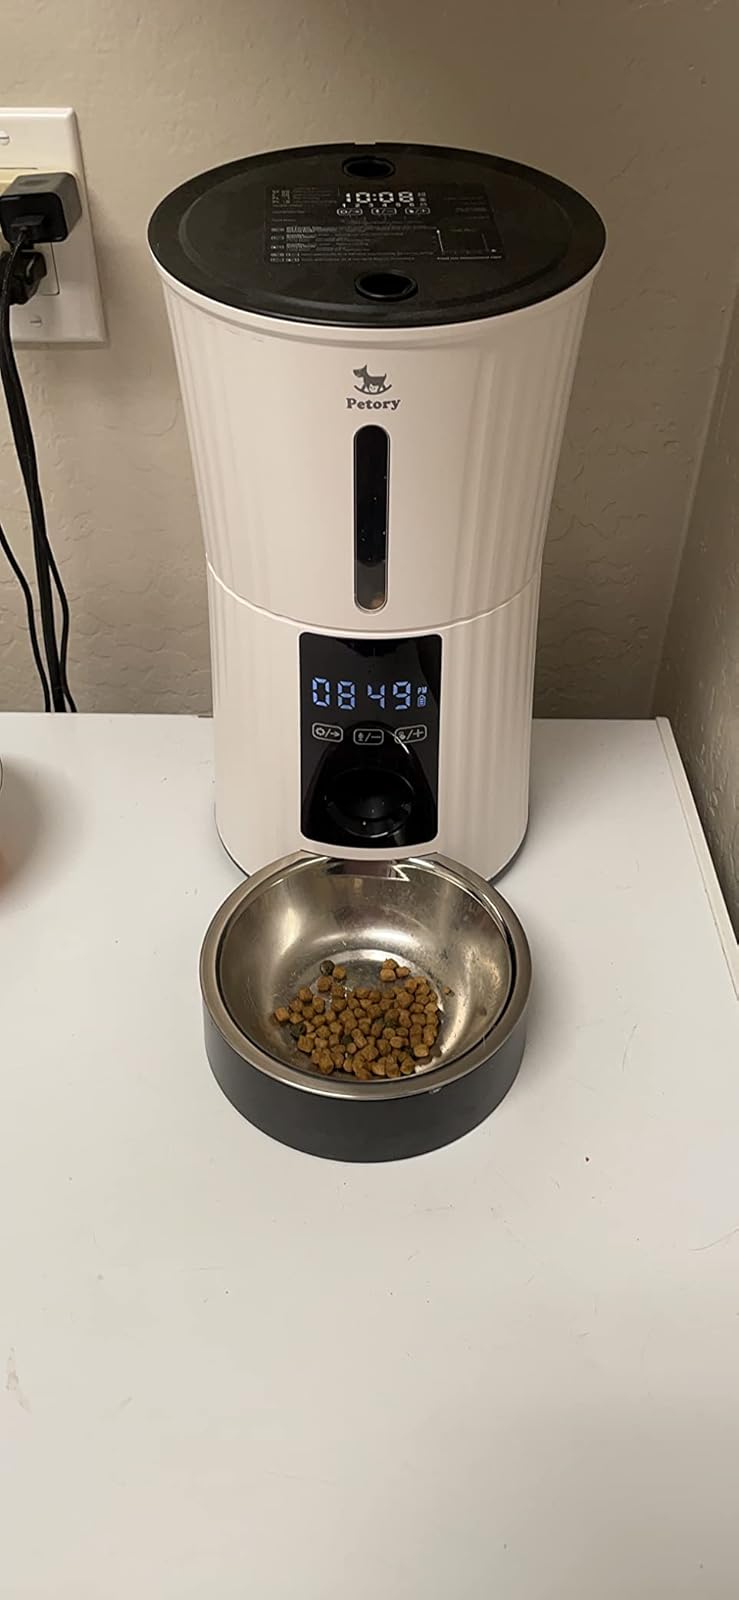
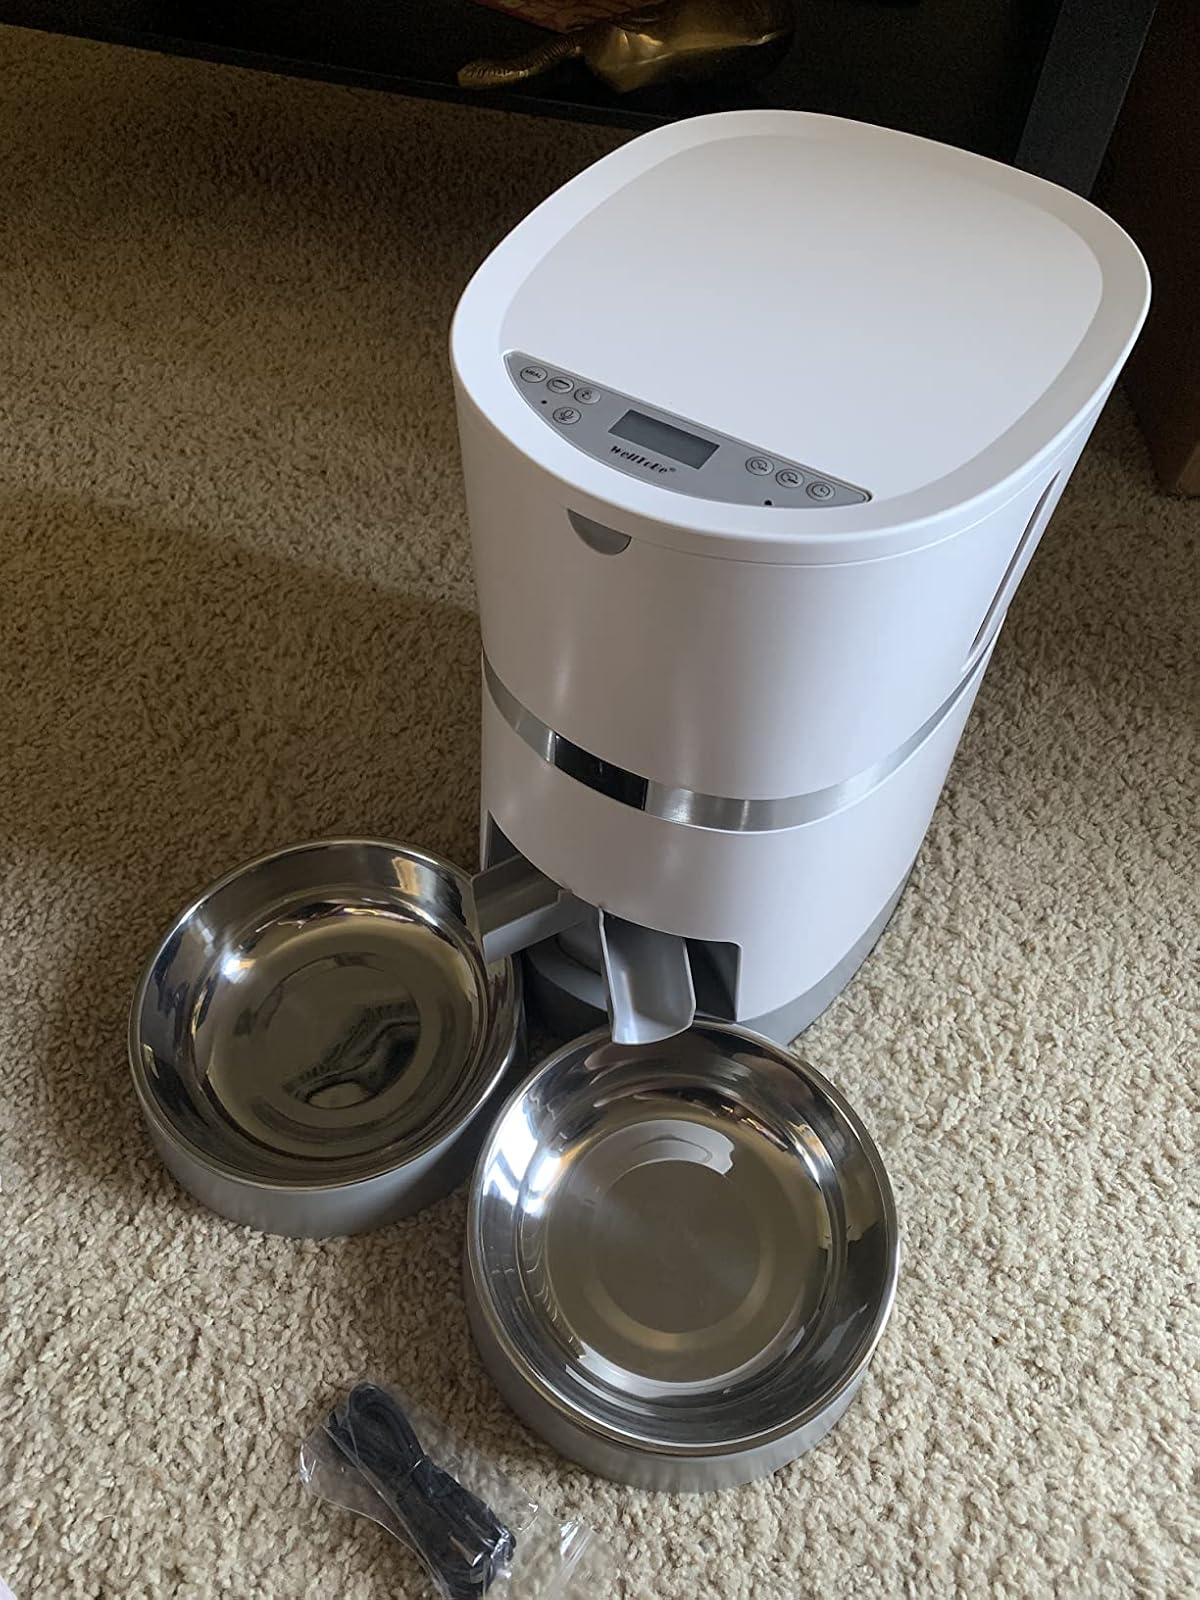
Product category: items_feeder
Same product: no